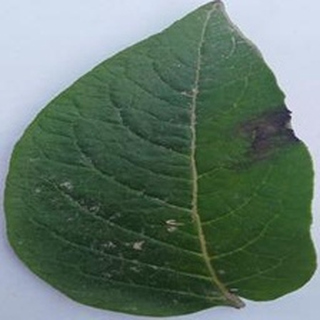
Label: potato_late_blight